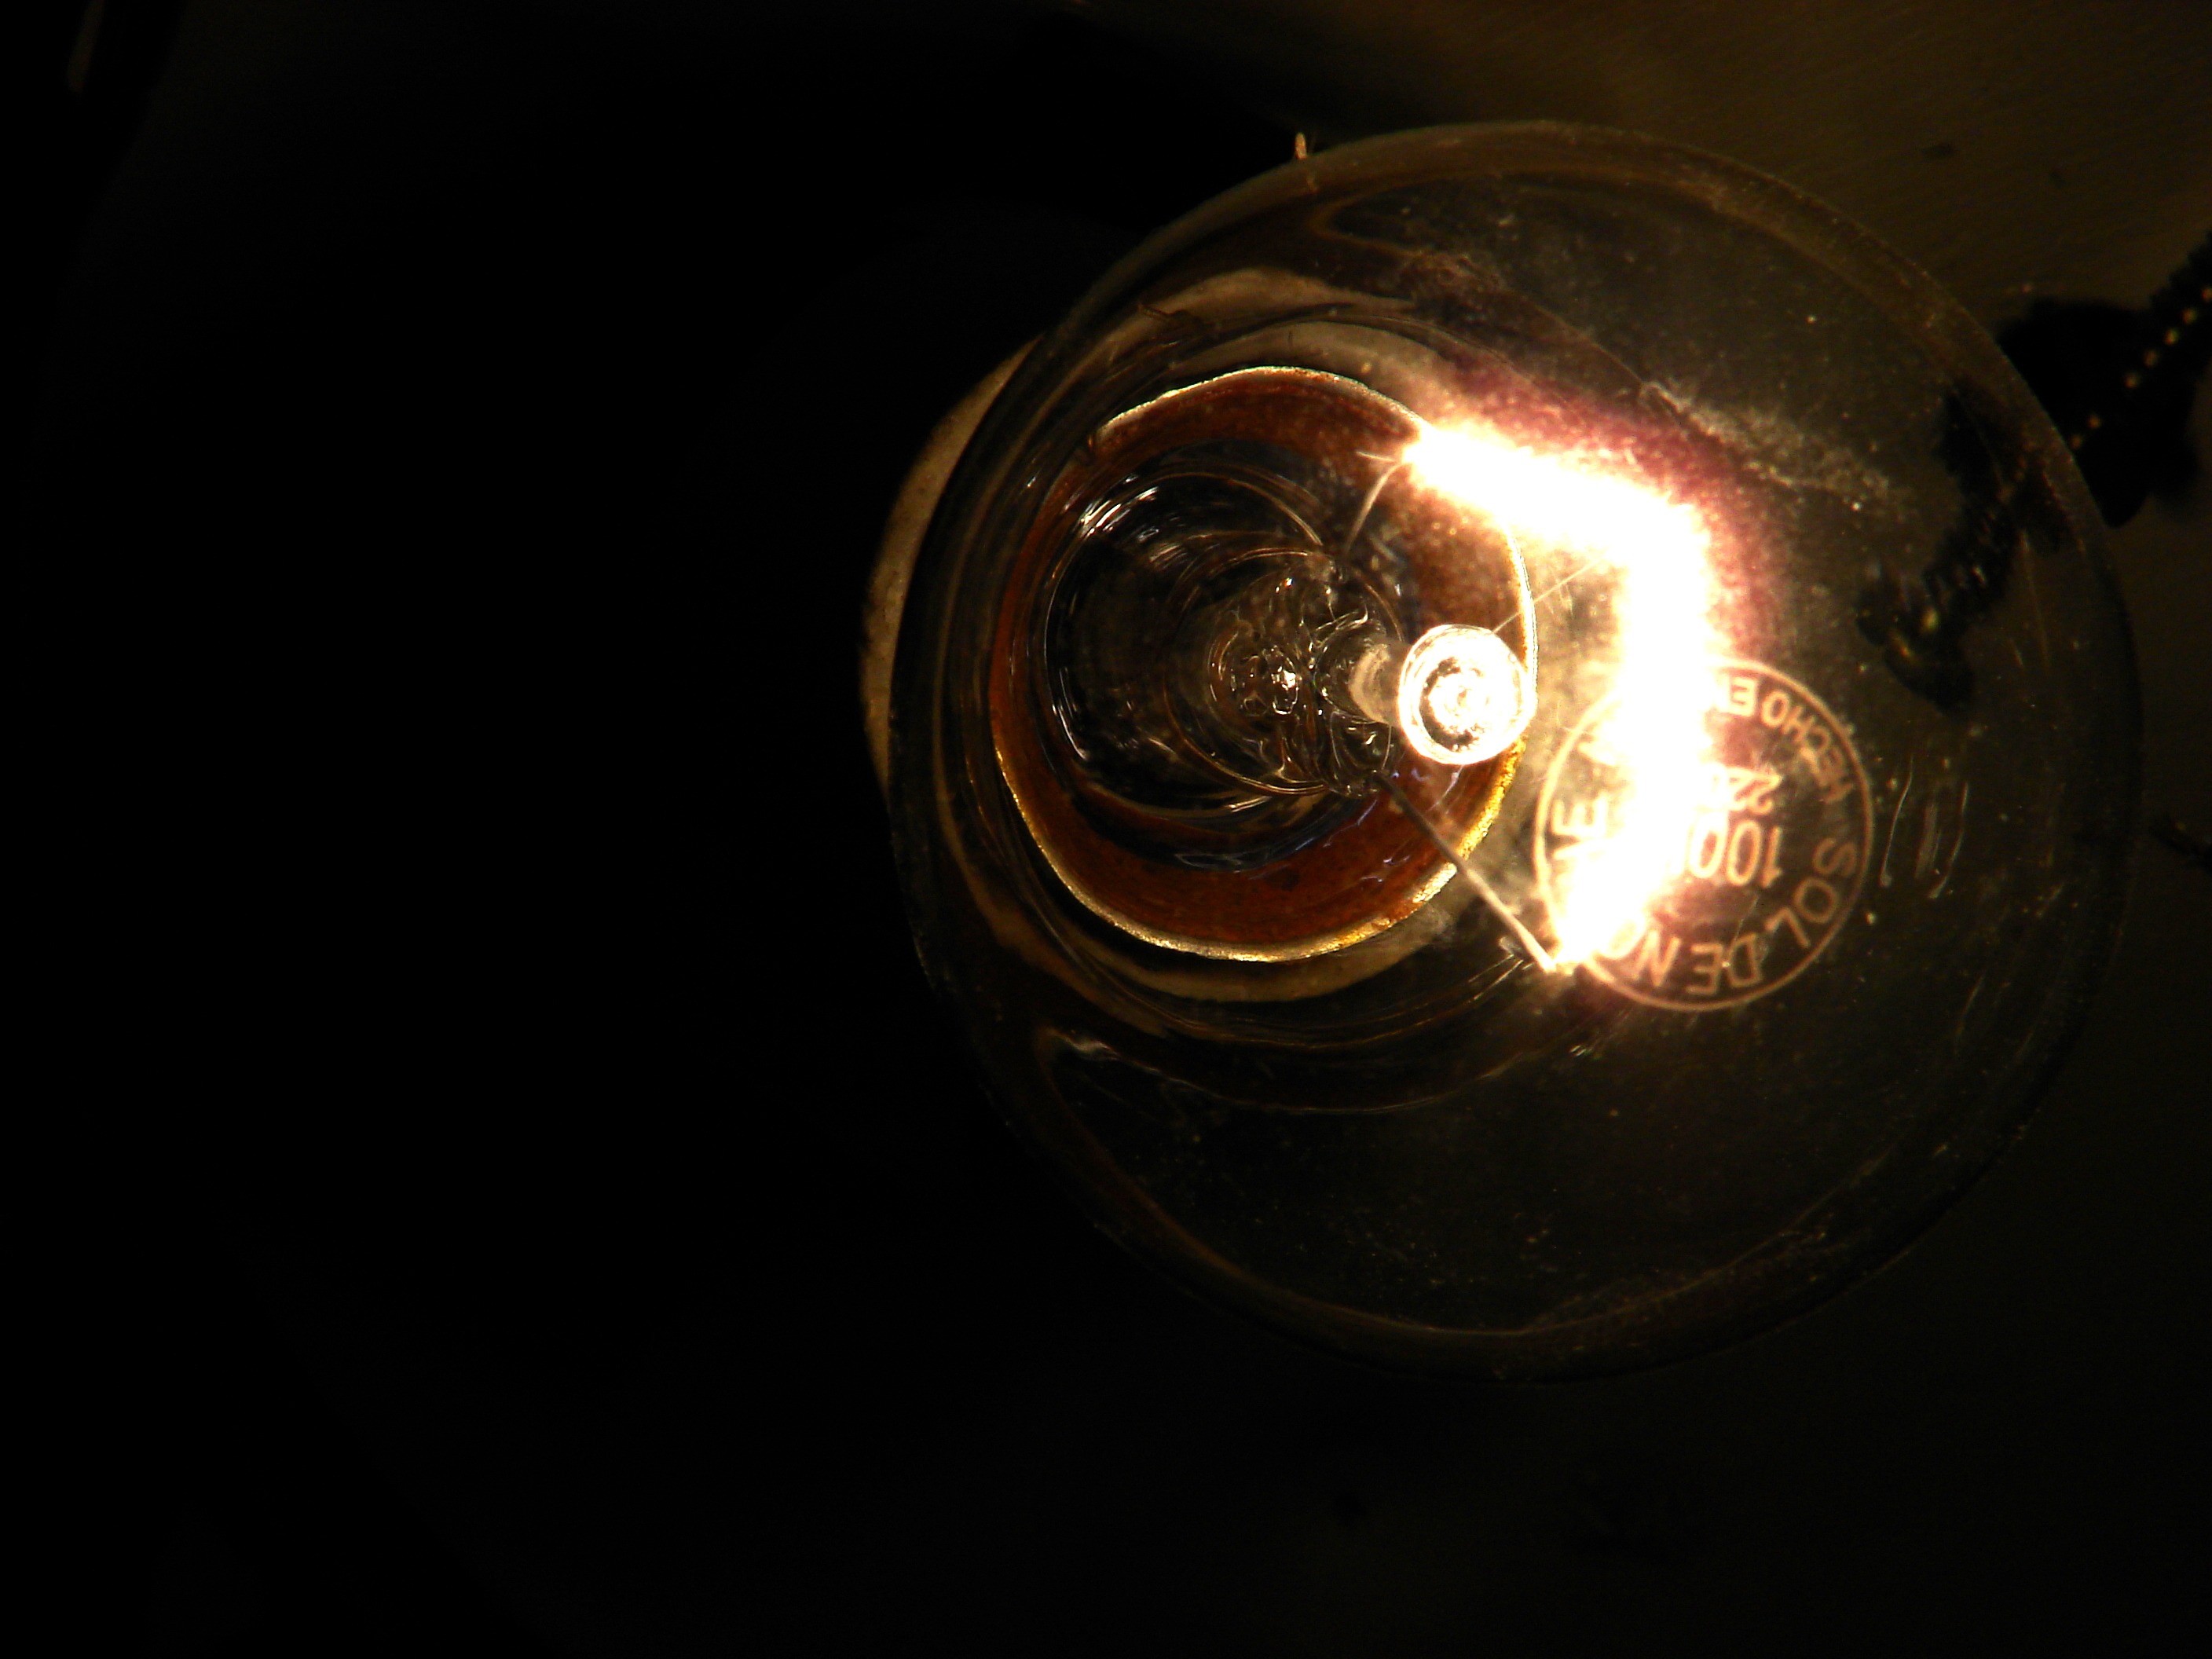
light, night, glass, reflection, darkness, lamp, black, lighting, circle, close up, strand, ball, light fixture, sphere, shape, brightness, macro photography, incandescent light bulb